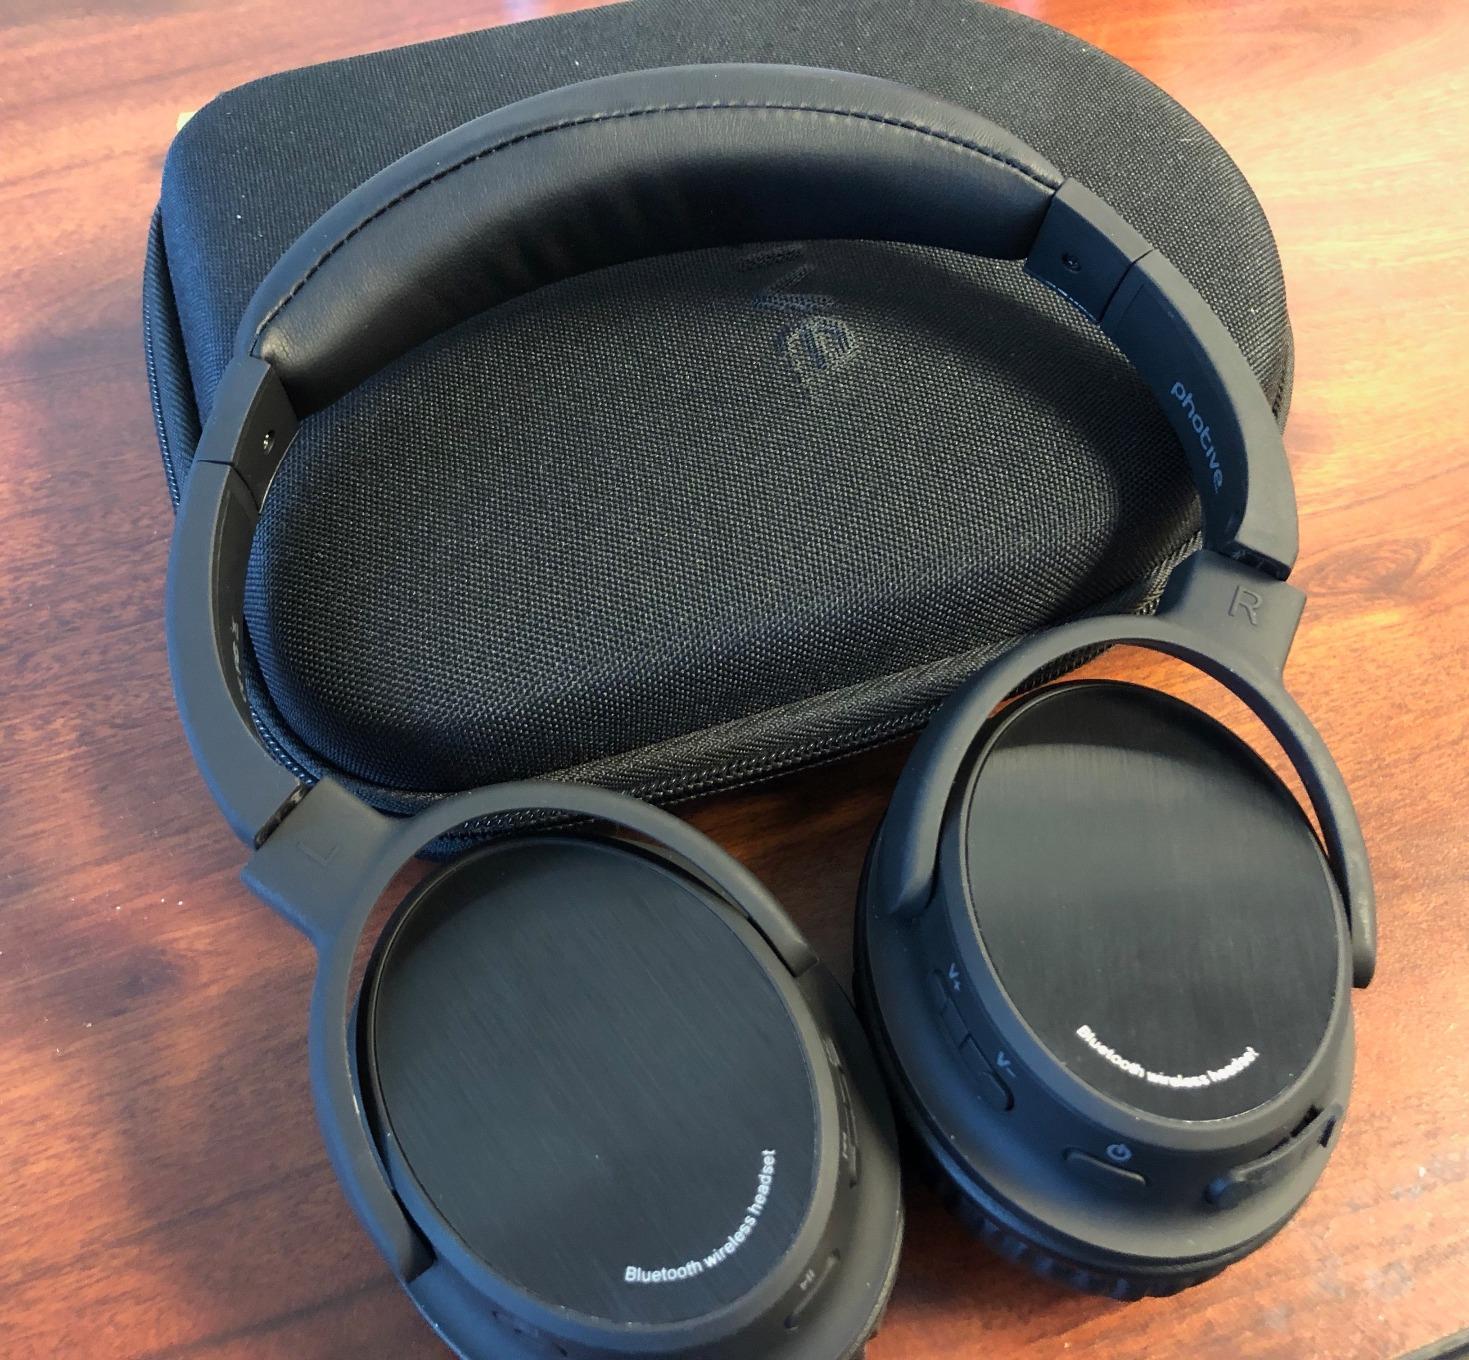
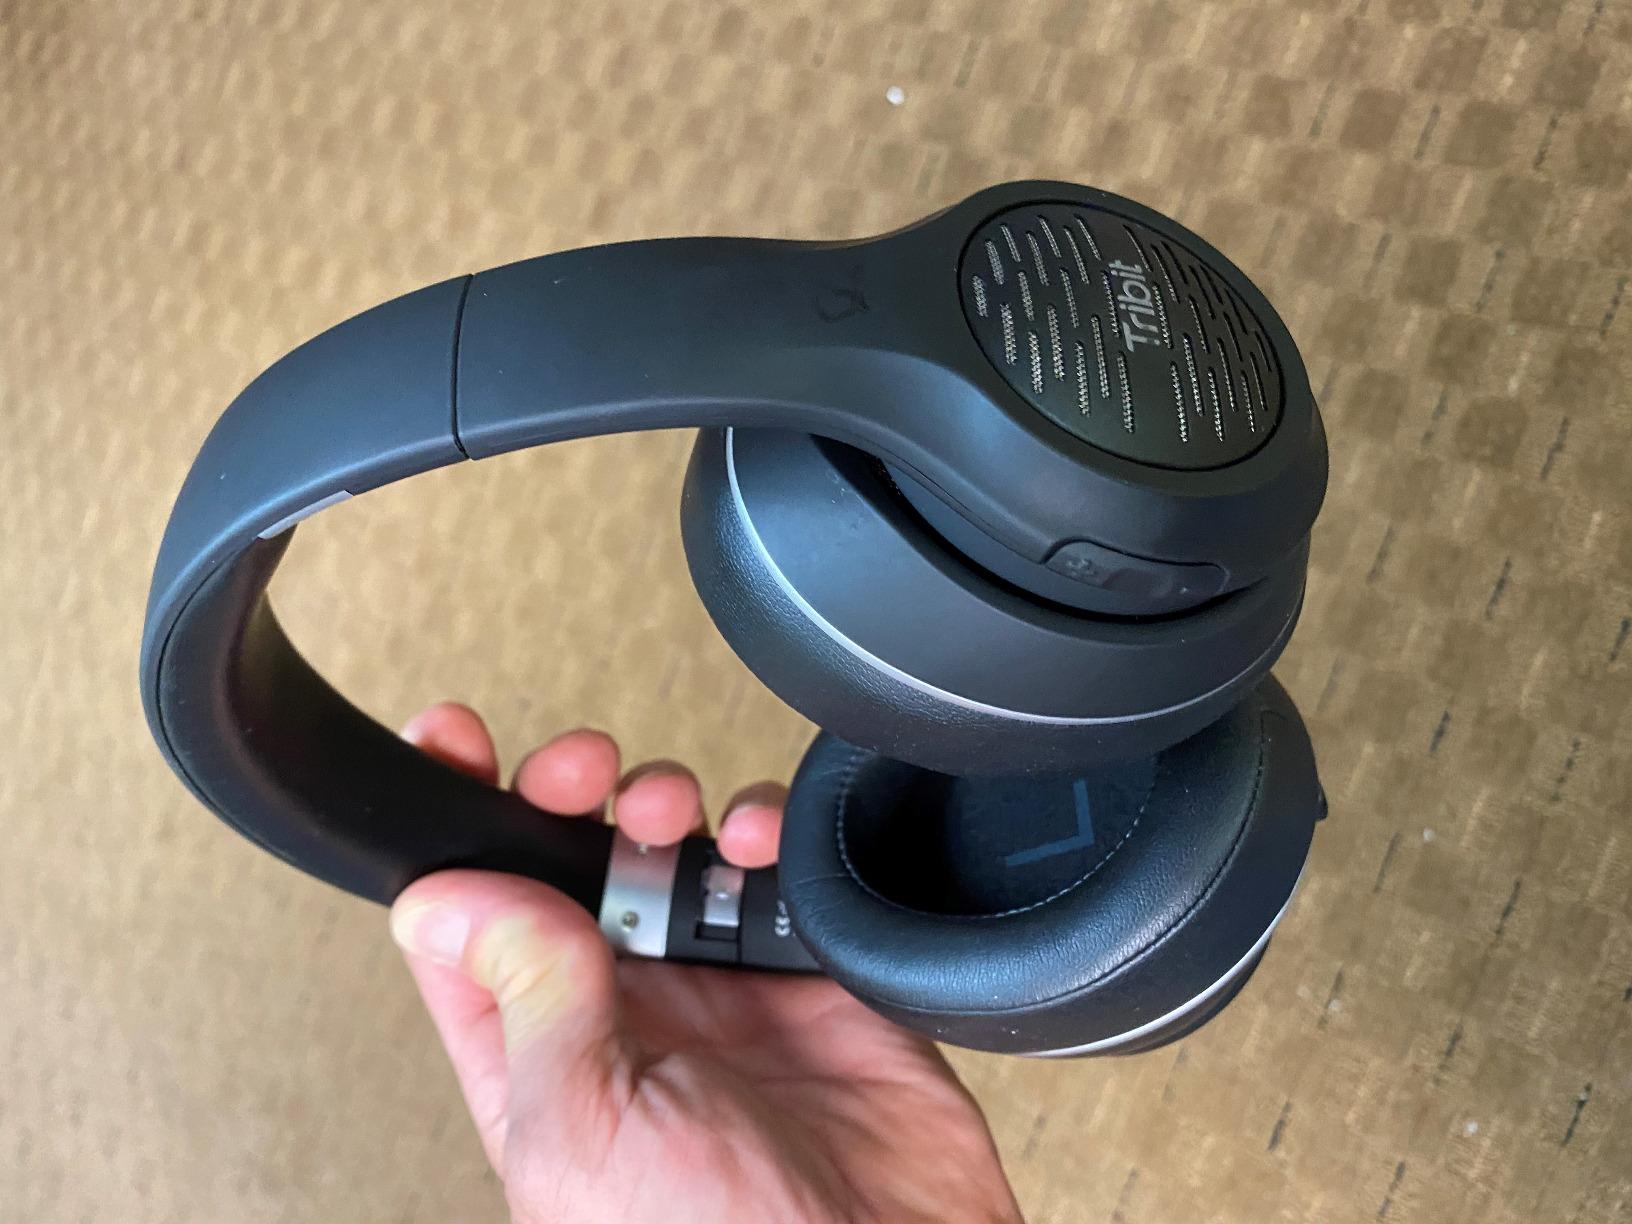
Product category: headphones
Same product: no